Chris Dold

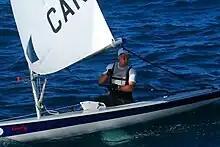
Canadian Olympic Team Sailor "Chris Dold"

Chris Dold (born May 26, 1987) is a Canadian sailor from Oakville, Ontario. He is currently a five-time Canadian Sailing National Team member campaigning for the 2016 Olympics in Rio. In 2008, he won the US National Championships and the North American Grand Prix in the Laser (dinghy) class. In 2009, he won the North American Championship and then the Canadian Championship in 2010. In 2012, he won Gills North American Sailor of the Year Award. He ranks 24th in the world according to the International Sailing Federation. He competed in the ISAF World Cup for the 2010 season but suffered a major hip and knee injury which required surgery. He went back to sailing in Florida and trained for a spot on the 2016 Olympic team.